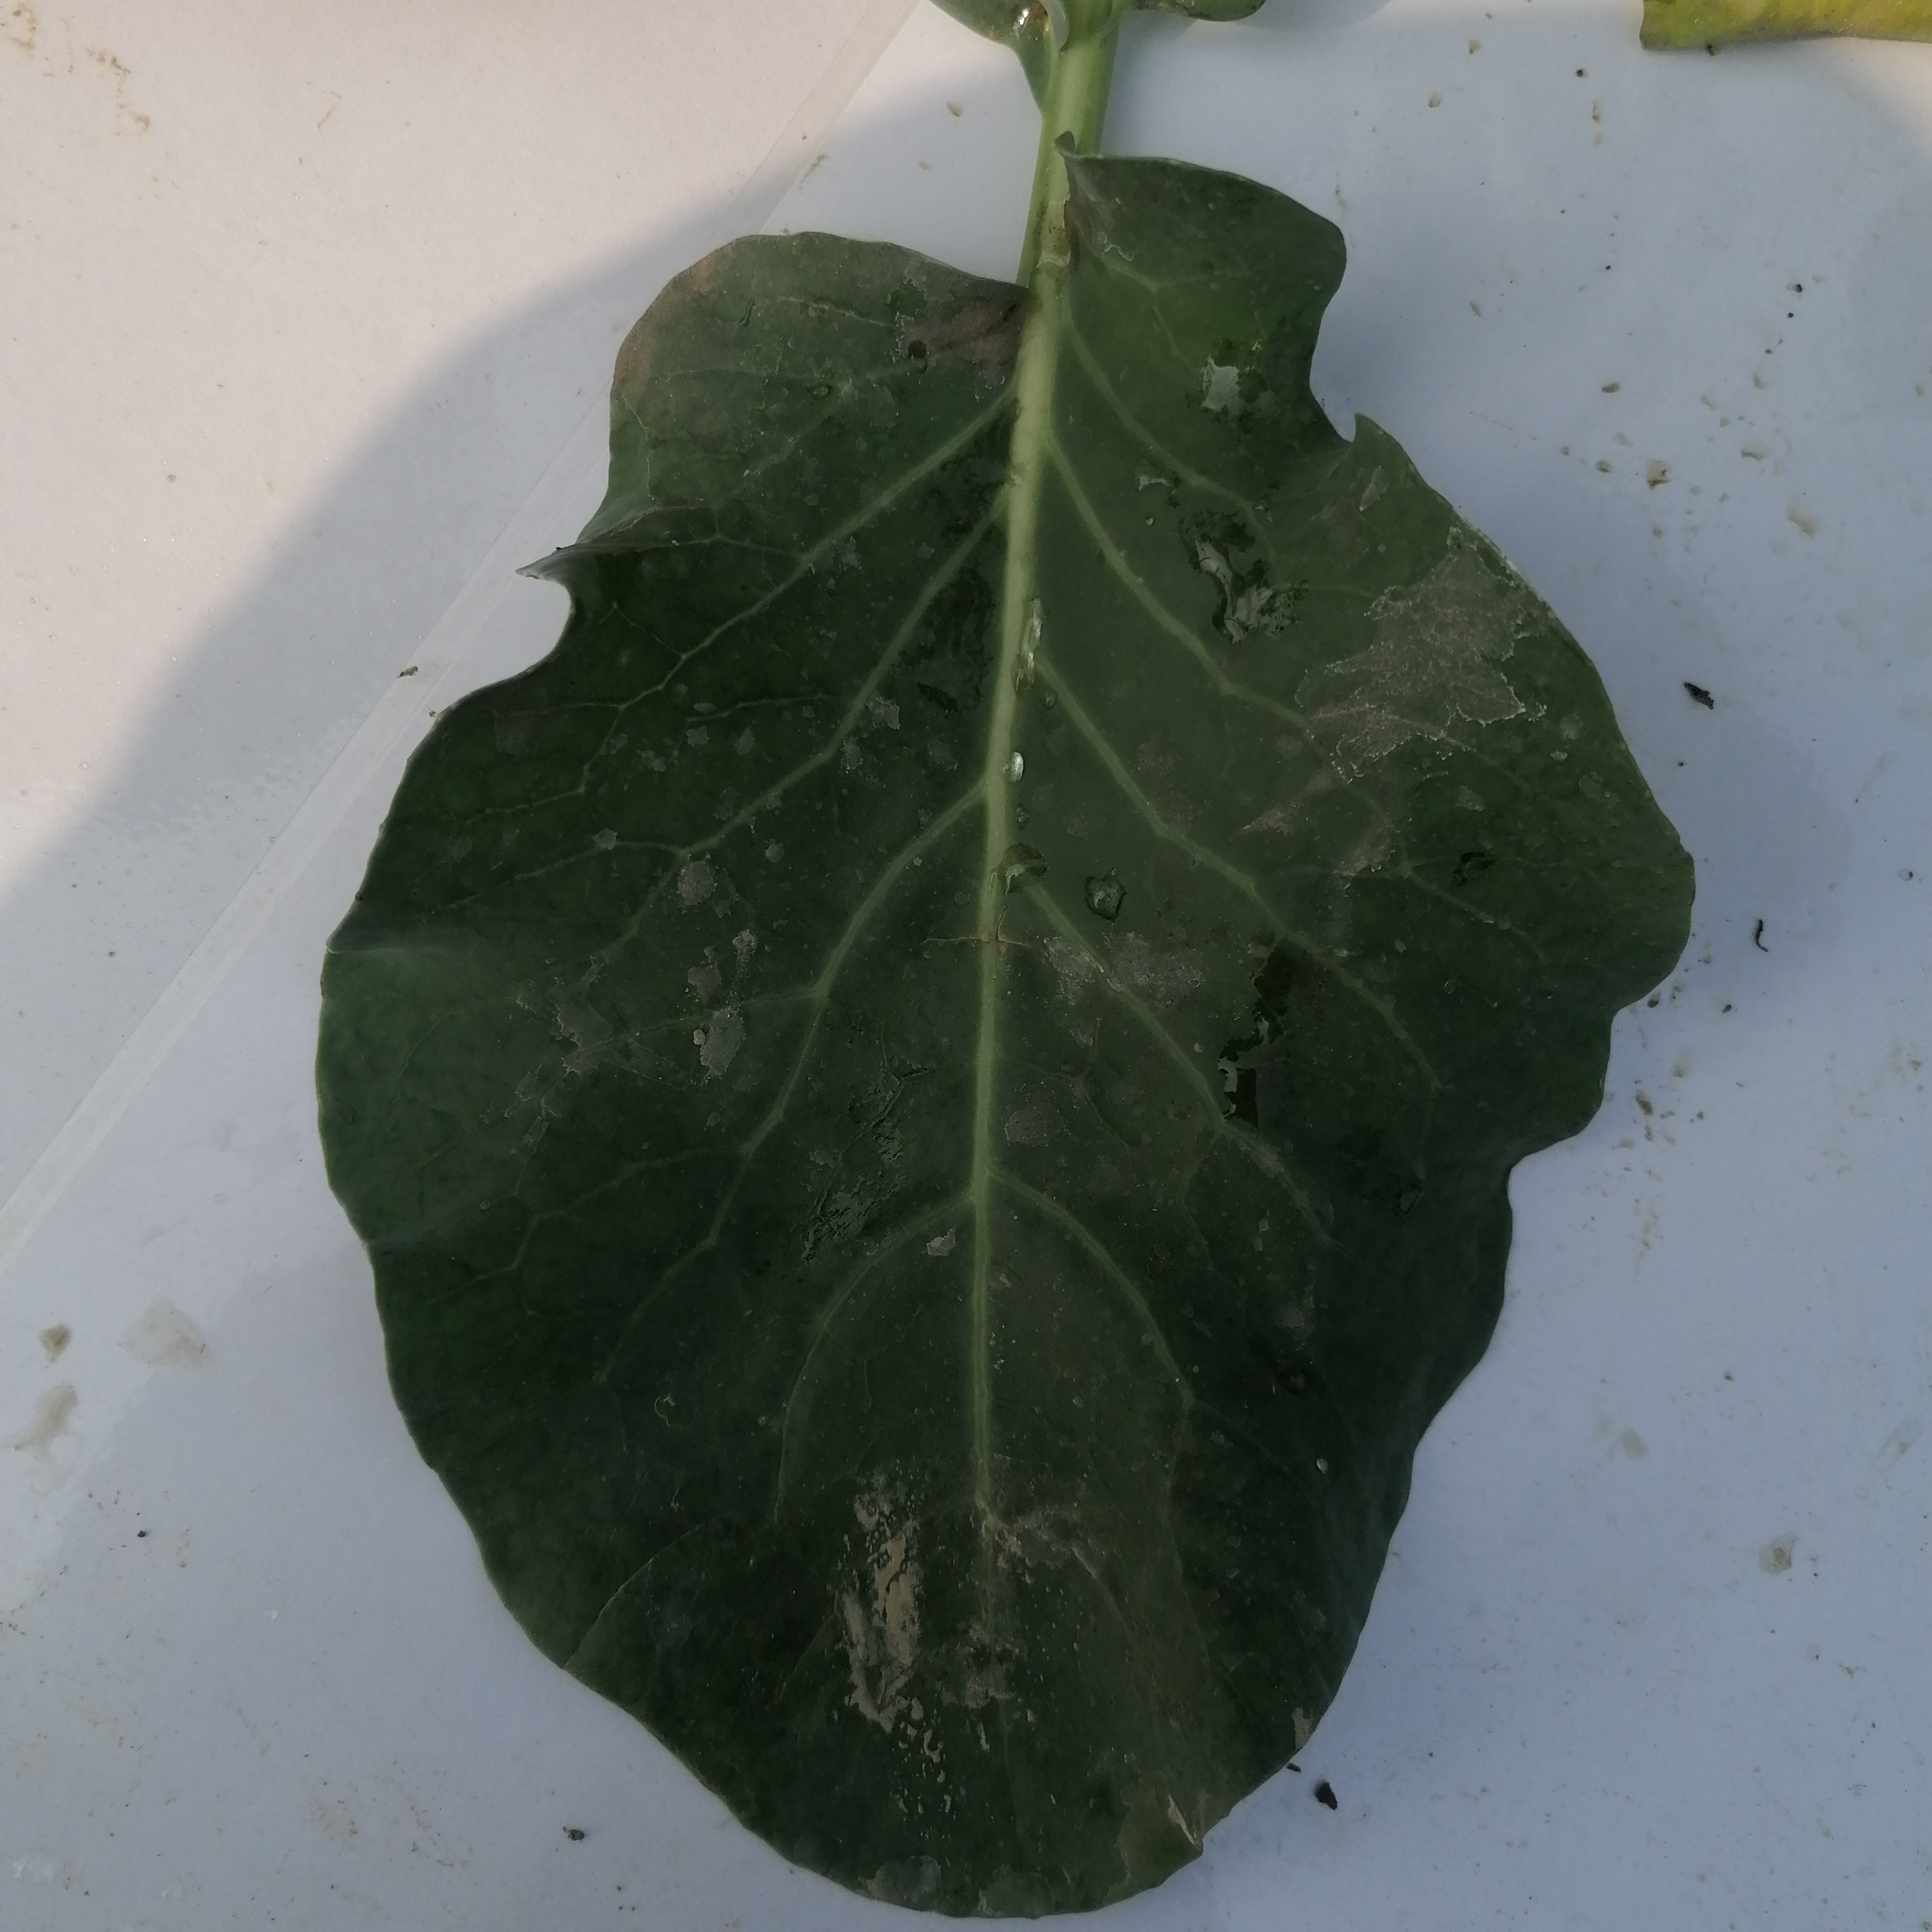
Label: Healthy